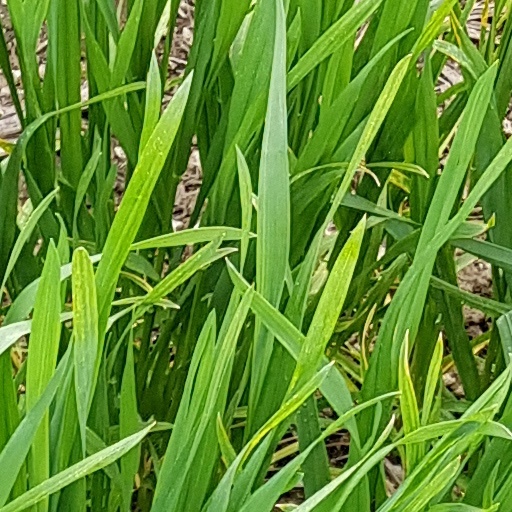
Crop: wheat